History of Austria

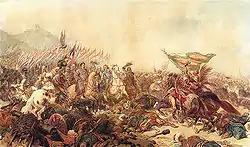
The Battle of Vienna, 1683.

Religion played a large part in the politics of this period, and even tolerance had its limits faced with the incompatible demands of both camps. As the Archduke closest to the Turkish threat, Maximilian II was to continue his father's policy of tolerance and reconciliation, granting "Assekuration" (legalisation of Protestantism for the nobles) in 1571, as did Charles II with "Religionspazifikation" in 1572, while in distant Tyrol, Ferdinand II could afford to be more aggressive. Maximilian II's policies were continued by his sons, Rudolf V and Mathias. The strength of the Reformation in Upper Austria was blunted by internal schisms, while in Lower Austria Melchior Khlesl led a vigorous Catholic response, expelling Protestant preachers and promoting reconversion. A further concession by Charles II in 1578, the "Brucker Pazifikation", met with more resistance.